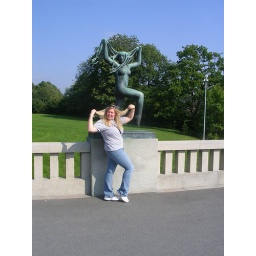
Kiersten Likkel, box office manager, in Norway.